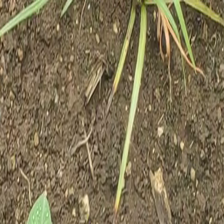
Weed species: Lavhala_(Cyperus_Rotundus)